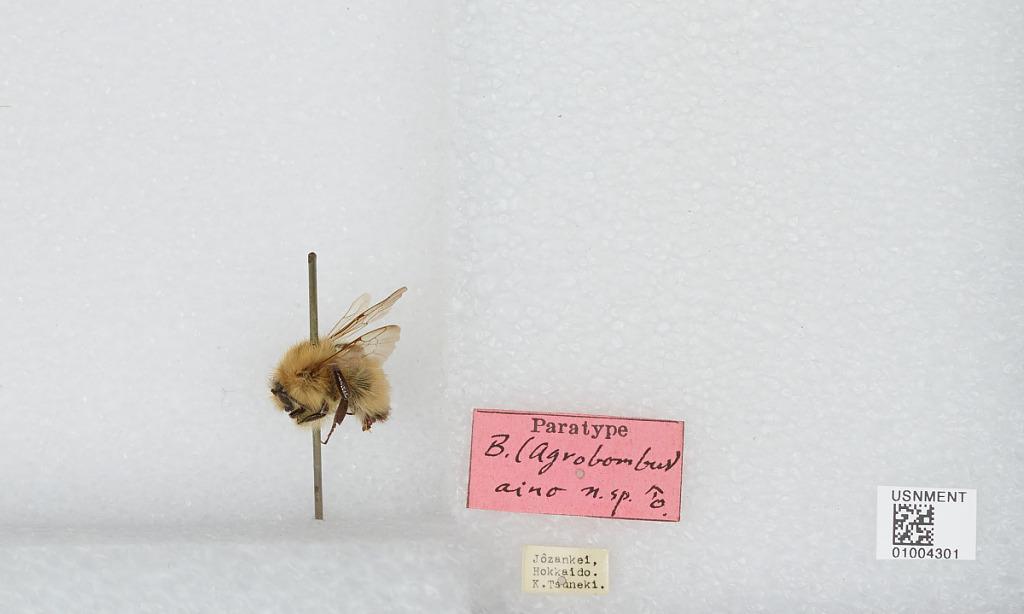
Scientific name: Bombus (Agrobombus) aino ms Sakagami
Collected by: K. Tsuneki
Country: Japan
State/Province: Hokkaido
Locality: Jozankei, Minami Ward, Sapporo
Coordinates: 42.9692, 141.168